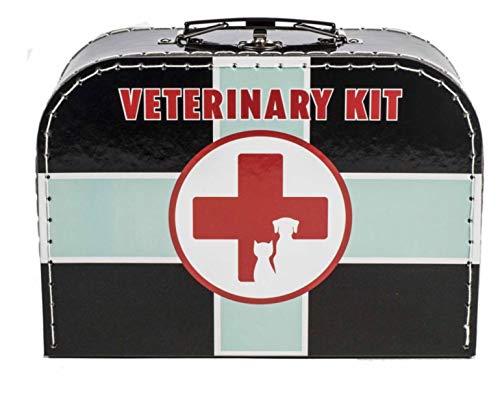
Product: Schylling Veterinarian Kit
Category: Toys & Games | Novelty & Gag Toys | Money Banks
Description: For the animal lover in the family, a complete veterinarian kit; perfect for the aspiring vet.
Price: $9.39
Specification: ProductDimensions:10x7x3inches|ItemWeight:15.2ounces|ShippingWeight:15.2ounces(Viewshippingratesandpolicies)|ASIN:B079C6NV2Y|Itemmodelnumber:VKIT|Manufacturerrecommendedage:36months-5years